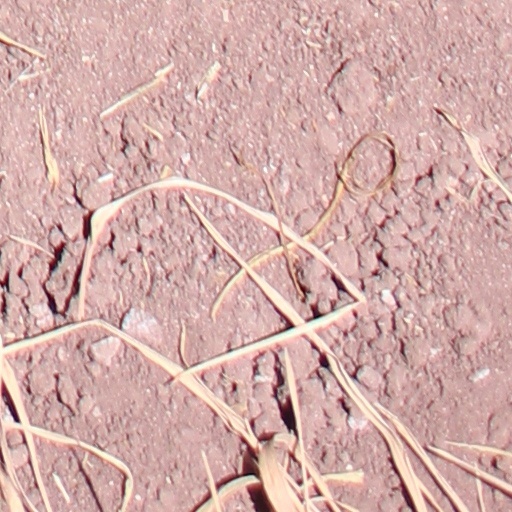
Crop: wheat